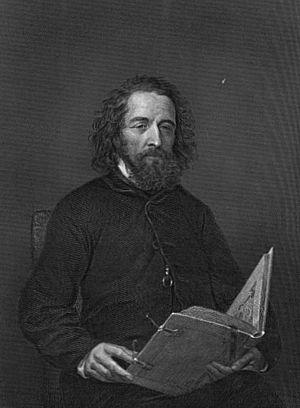
Alfred Tennyson /ˈælfɹɪd ˈtɛnəsən/, 1ᵉʳ baron Tennyson, frère de Charles Tennyson Turner, est l'un des poètes britanniques les plus célèbres de l'époque victorienne.